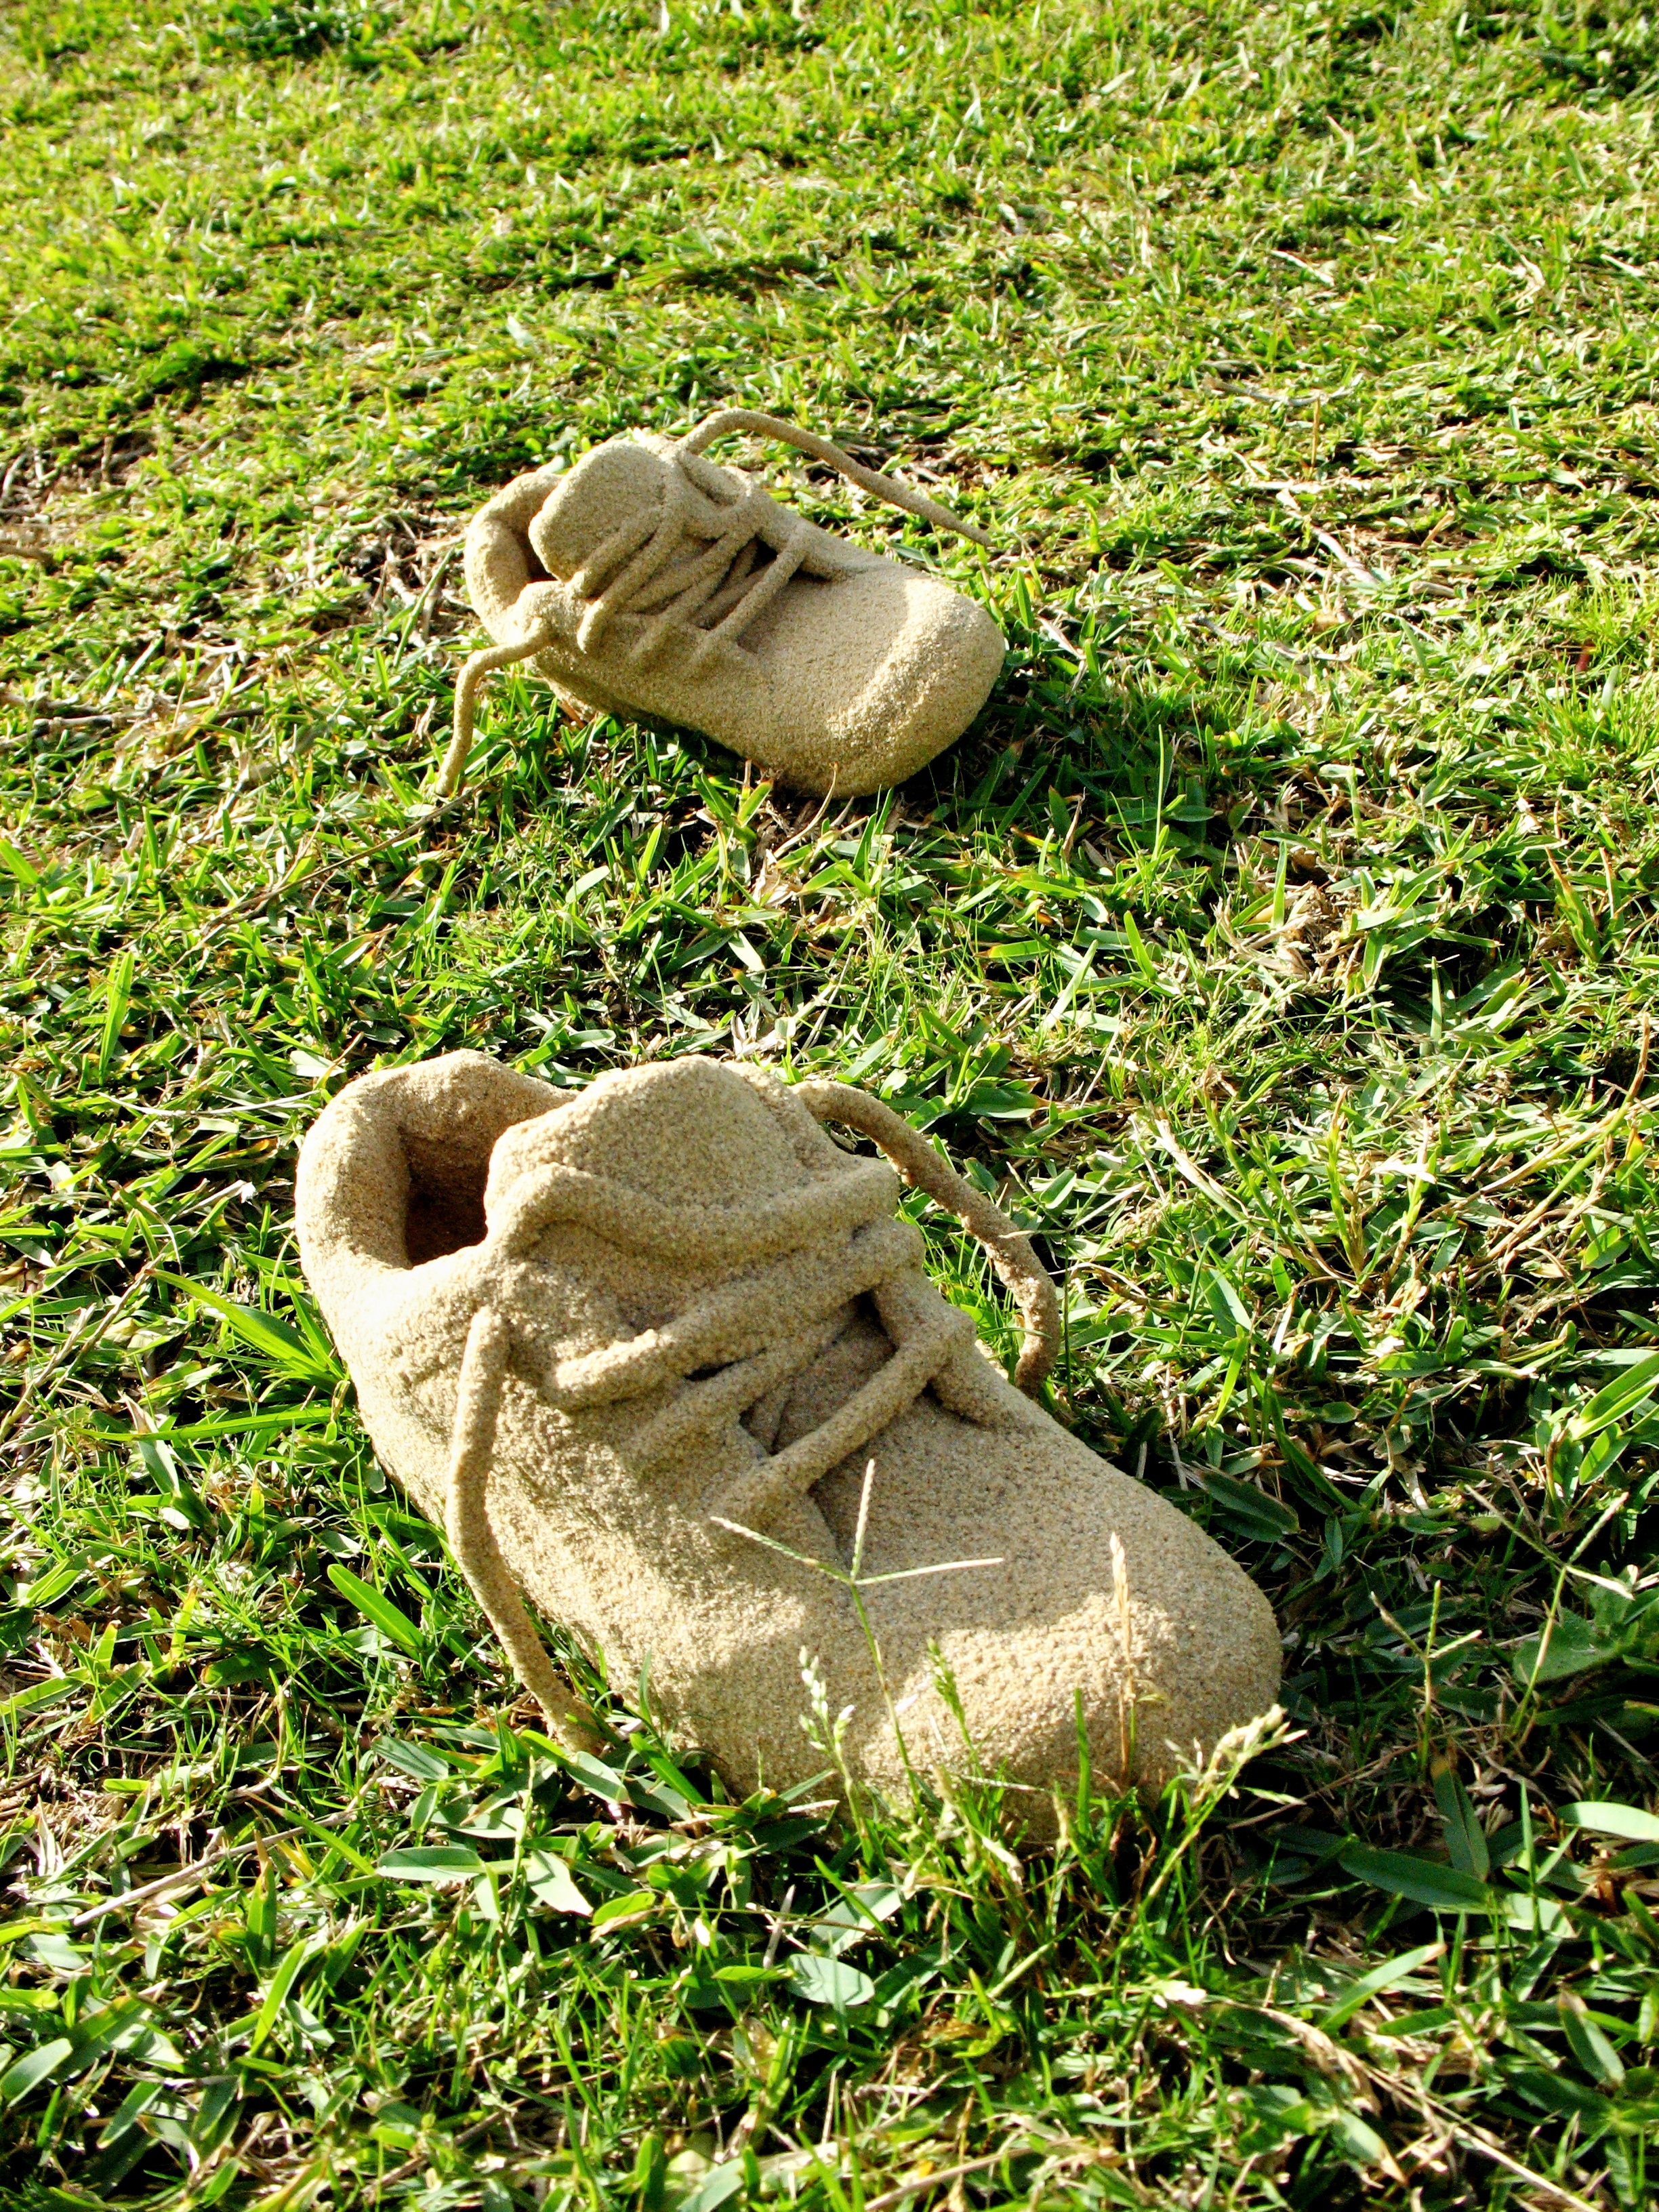
grass, sand, lawn, leaf, green, soil, garden, shoes, art, footwear, the statue of, grass family